USS Iowa turret explosion

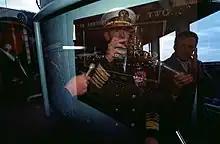
Admiral Jerome Johnson's image is reflected in a window as he is interviewed by reporters on 26 October 1990 during "Iowa"s decommissioning. Behind the window is a plaque commemorating the turret explosion.

Sandia's final findings were submitted to the Senate in August 1991 and included in the GAO's report on its investigation. Schwoebel's team concluded that the fibers and various chemical constituents found by the Navy on the center gun projectile were unrelated to the explosion. The team found that an overram had occurred, but could not determine the speed at which the rammer had compressed the powder bags against the projectile. Sandia found that the overram had likely caused the explosion and that the probability was 16.6% of selecting a group of five-bag charges from the propellant lot aboard "Iowa" that was sensitive to ignition by overram. The report stated that, in Sandia's opinion, the explosion had occurred immediately with the overram—that there was no delay as theorized by the Navy. Sandia theorized that the overram may have occurred due to inadequate training of some members of the center gun crew; a poorly conceived, briefed, and executed firing plan that contributed to confusion; and—possibly—a malfunction of the rammer. Sandia's report concluded that the probability of powder ignition in the 16-inch guns by an overram was such that measures needed to be taken to ensure that overrams were precluded at any speed. The GAO report concluded that the possibility of an overram-caused explosion was a "previously unrecognized safety problem". Schwoebel's team also briefed Admiral Kelso at the Pentagon on their findings.